Climate finance

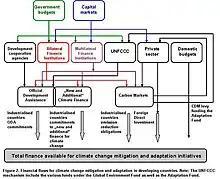
Financial flows for climate change mitigation and adaptation in developing countries

Bilateral institutions include development cooperation agencies and national development banks. Until quite recently they have been the largest contributors to climate finance, but since 2020 bilateral flows have decreased whilst multilateral funding has grown. Some bilateral donors have thematic or sectoral priorities, whilst many also have geopolitical preferences for working in certain countries or regions.